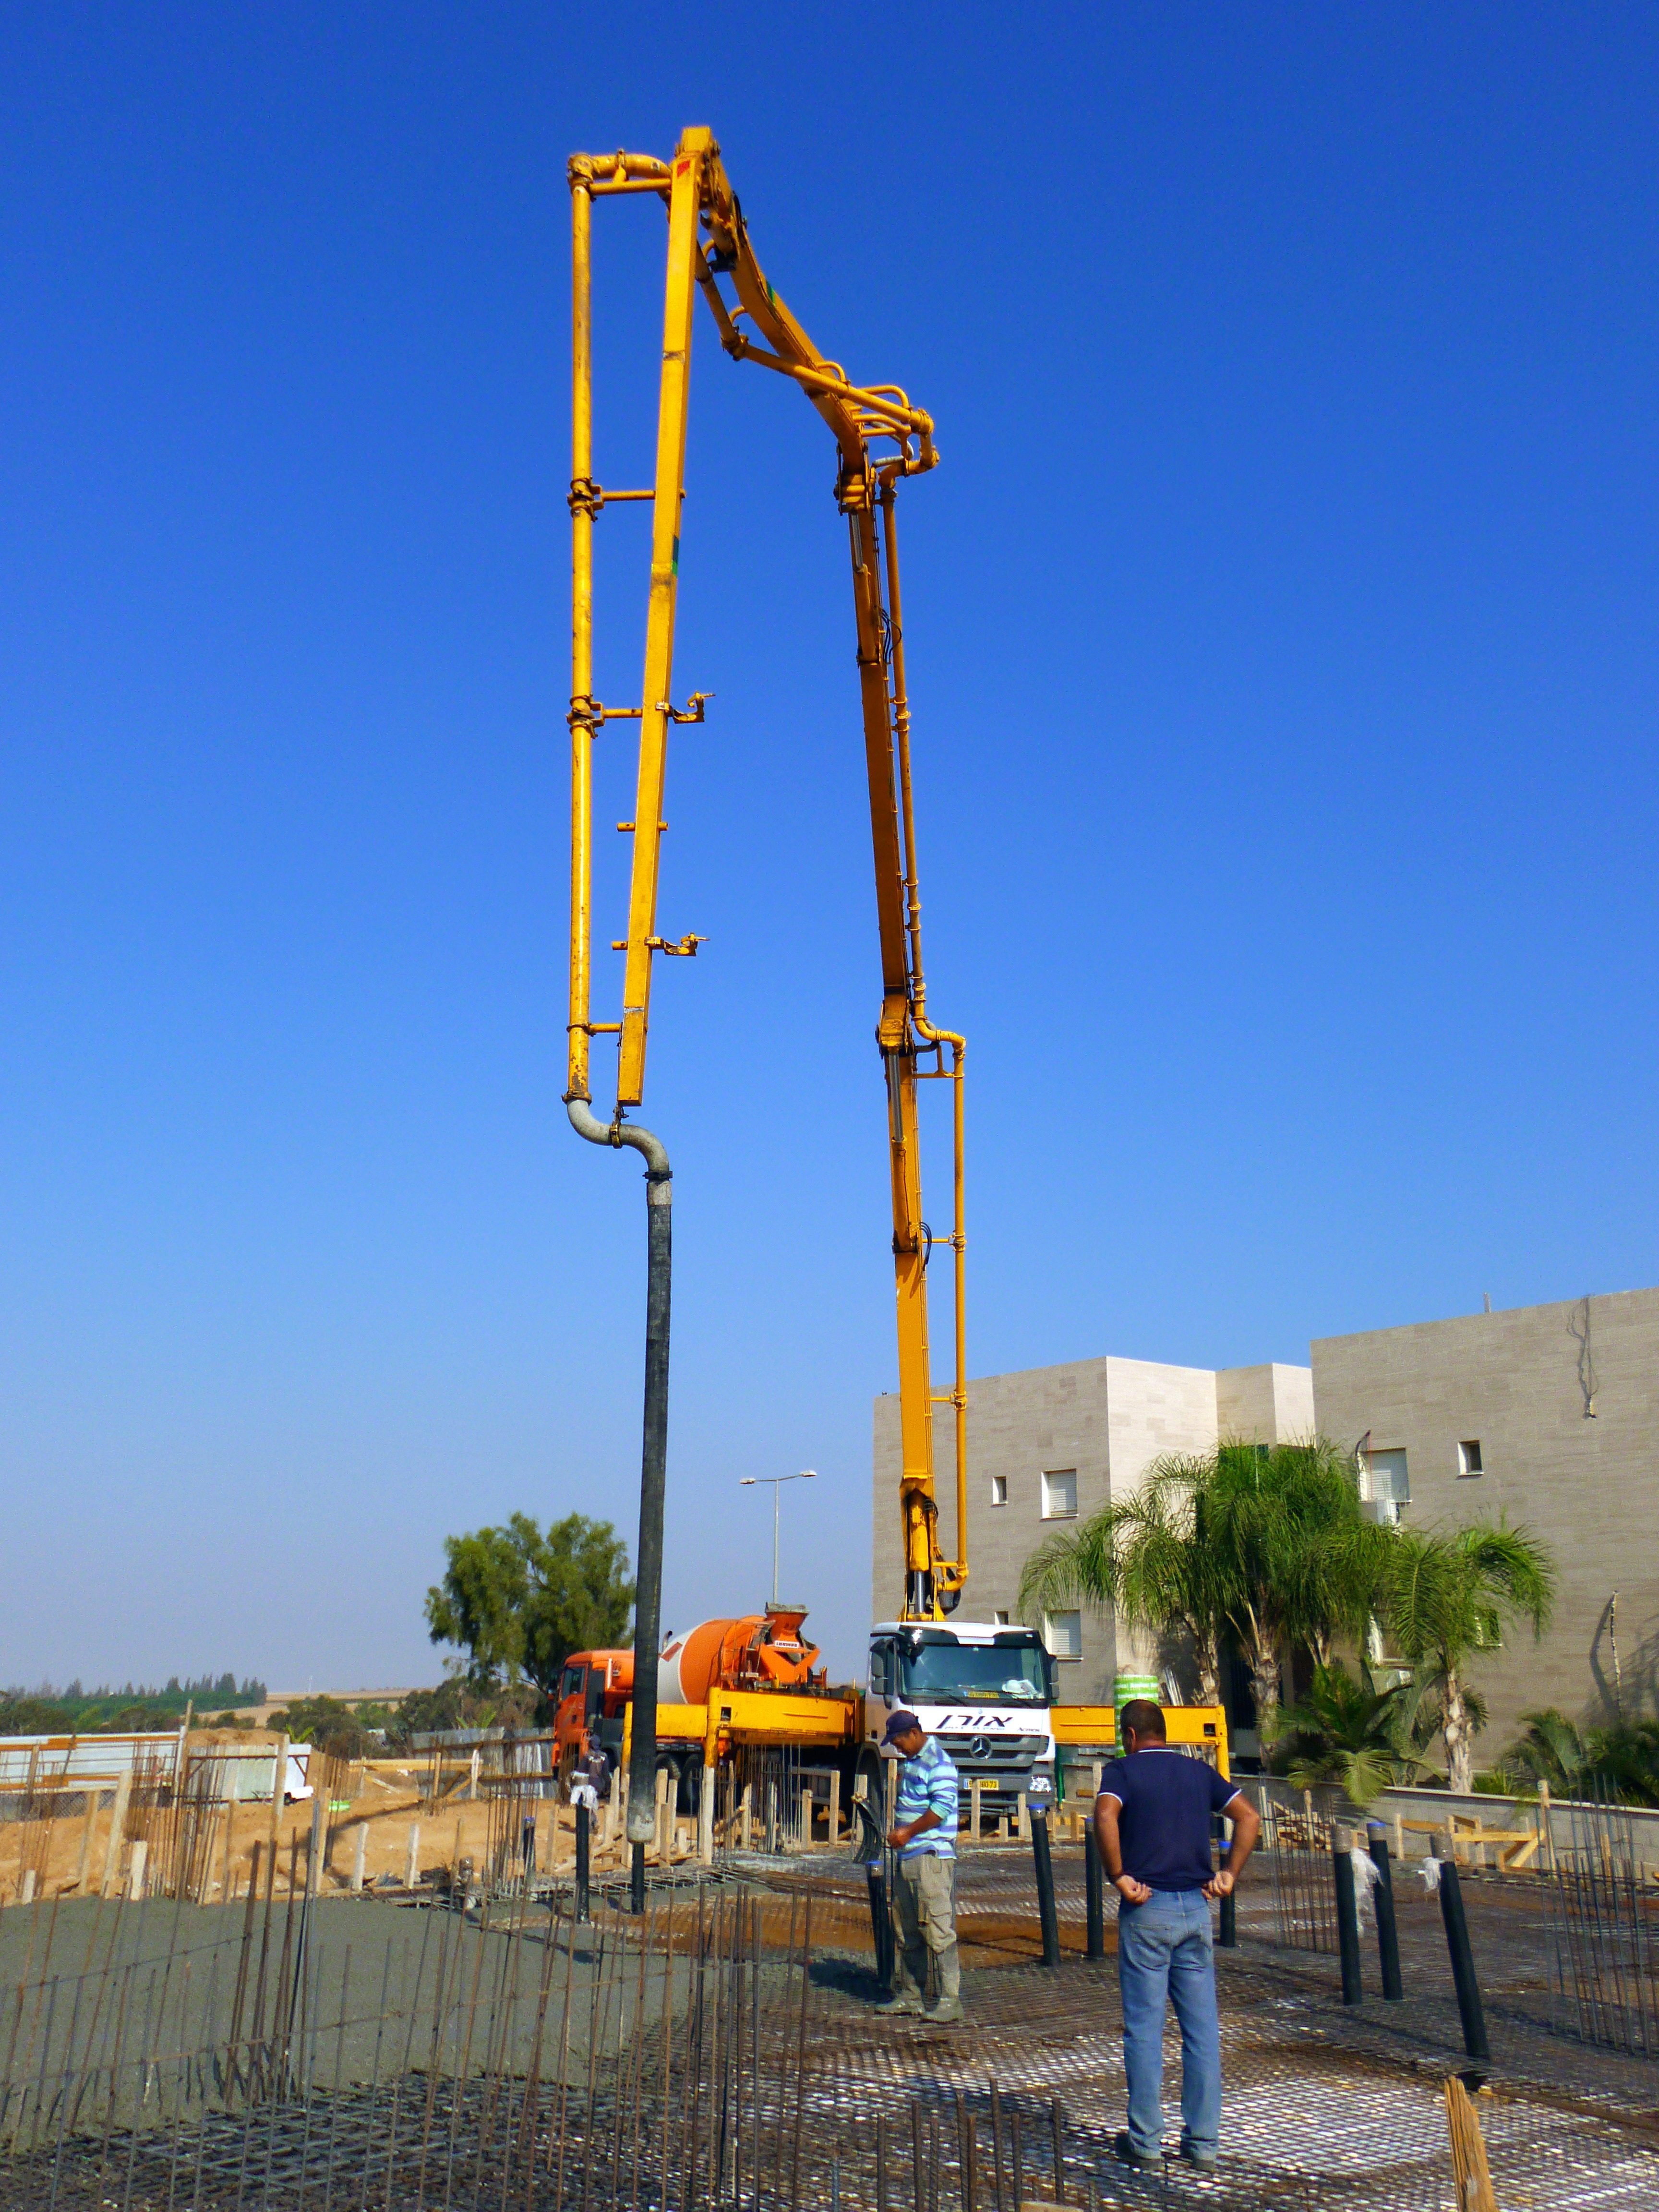
wind, transport, construction, vehicle, mast, concrete, foundation, crane, fill, fittings, concrete pump, construction equipment, of technology, drilling rig, reciprocating engine, concrete pumping